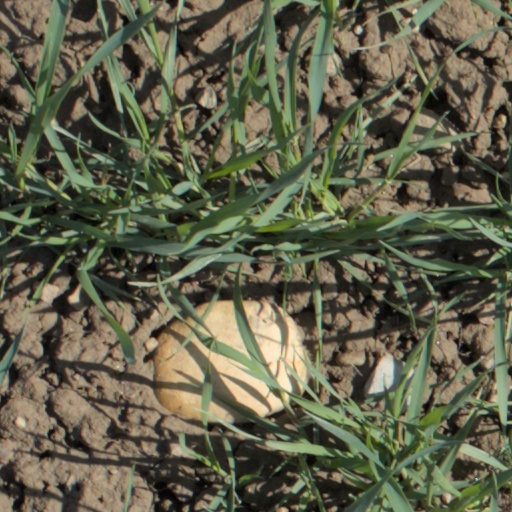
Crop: wheat